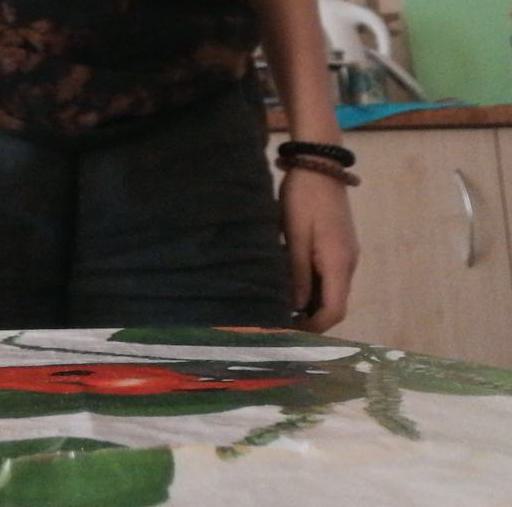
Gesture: no_gesture